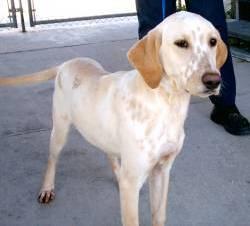
dog